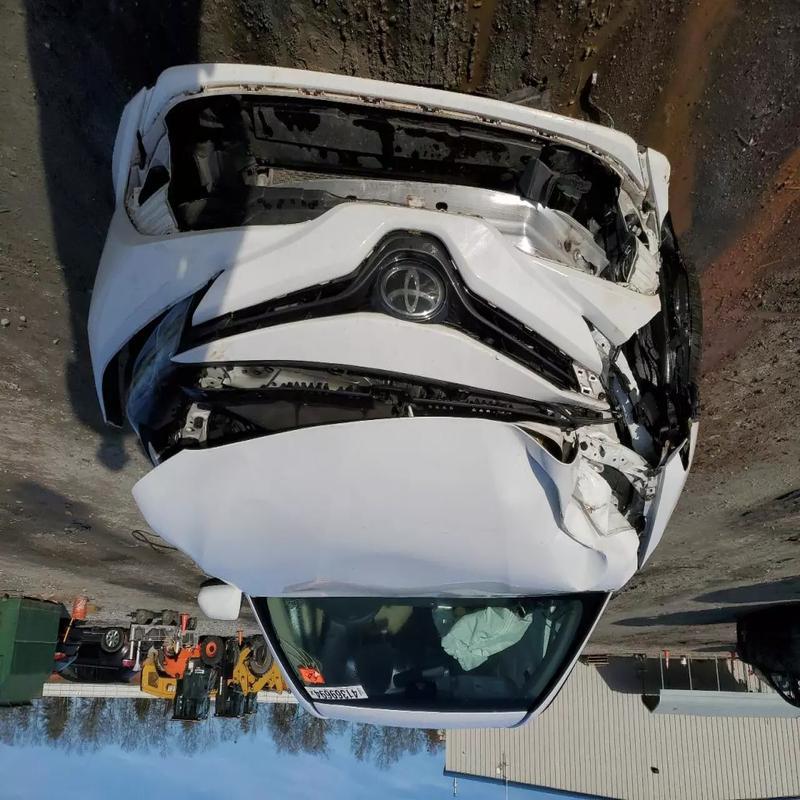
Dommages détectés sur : plaque d'immatriculation avant, pare-choc avant, feu avant droit, capot, aile avant droite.
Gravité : majeur